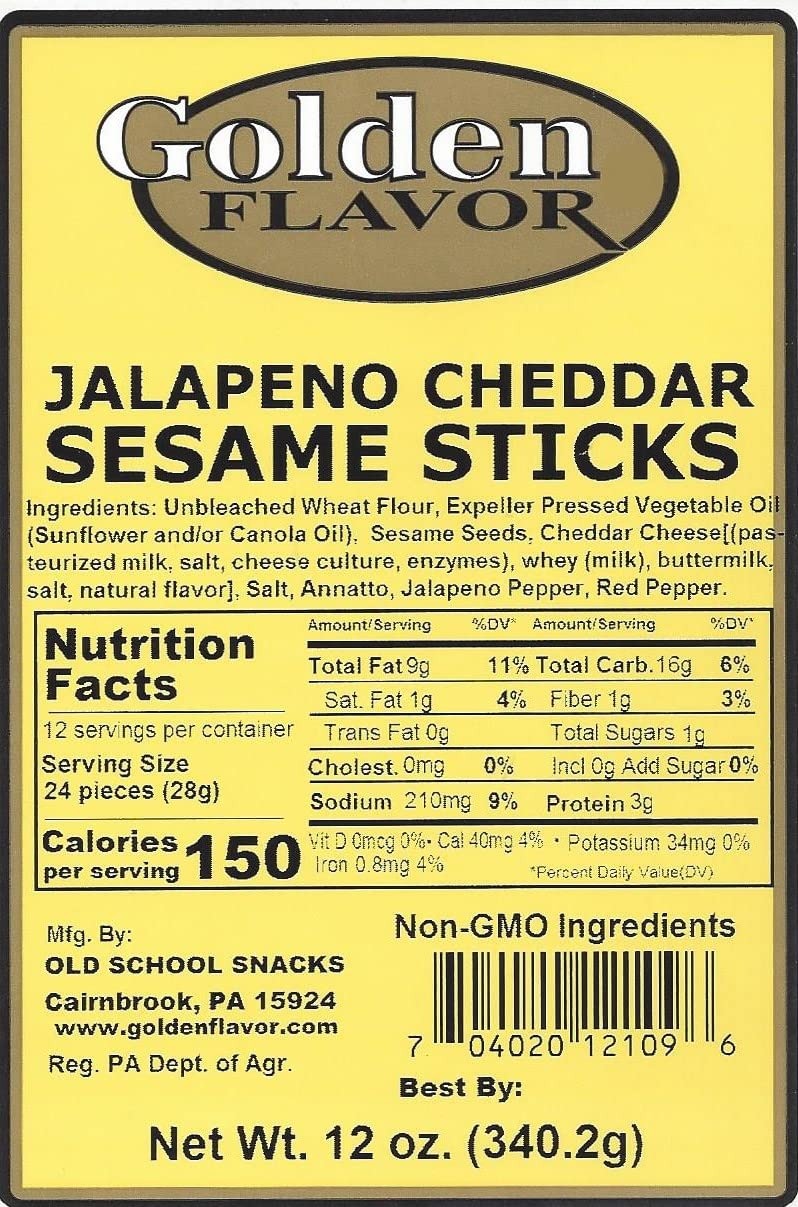
Item Name: Golden Flavor - Jalapeno Cheddar Sesame Sticks - 12 oz bags (14 Pack)
Bullet Point 1: 12 oz Bags of Jalapeno Cheddar Sesame Sticks
Bullet Point 2: Made with all natural and non-GMO ingredients
Bullet Point 3: Delicious on salads and in soups
Bullet Point 4: Pairs great with salsa and other dips
Product Description: If you're feeling a little spicy, check out our Jalapeno Cheddar sticks! Not enough heat to make you cry, but definitely enough to give you a kick, and has the perfect amount of cheddar to compliment the heat. Made with non-GMO ingredients.
Value: 168.0
Unit: Ounce

Price: 77.99